Khaled Khalaila

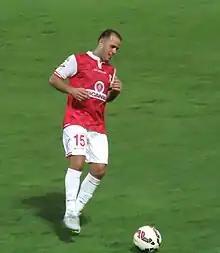
Khalaila playing for Bnei Sakhnin in 2015

Khaled Khalaila (born 16 December 1982) is an Israeli former footballer who played as a defensive midfielder.